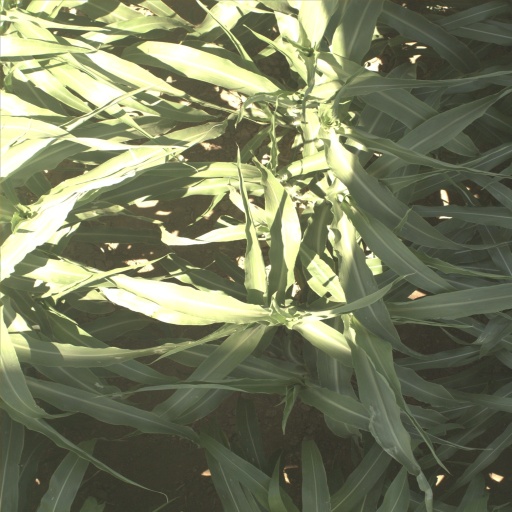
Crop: sorghum